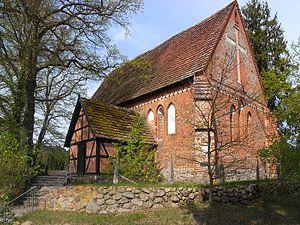
Mühl Rosin est une municipalité allemande du land de Mecklembourg-Poméranie-Occidentale et l'arrondissement de Rostock. En 2013, elle comptait 1 071 hab.